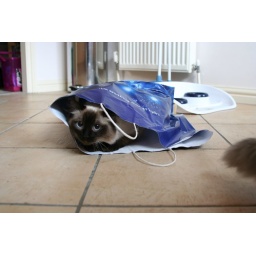
one cat in a bag